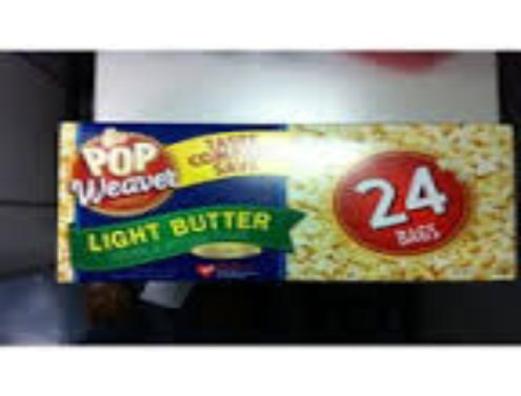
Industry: Food